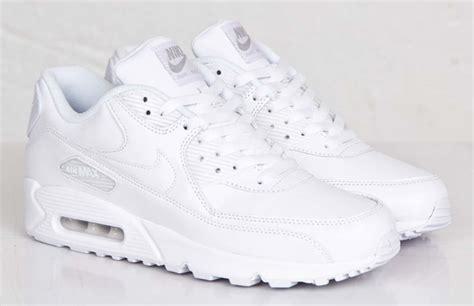
Brand: Nike
Model: Air Max 90 Leather